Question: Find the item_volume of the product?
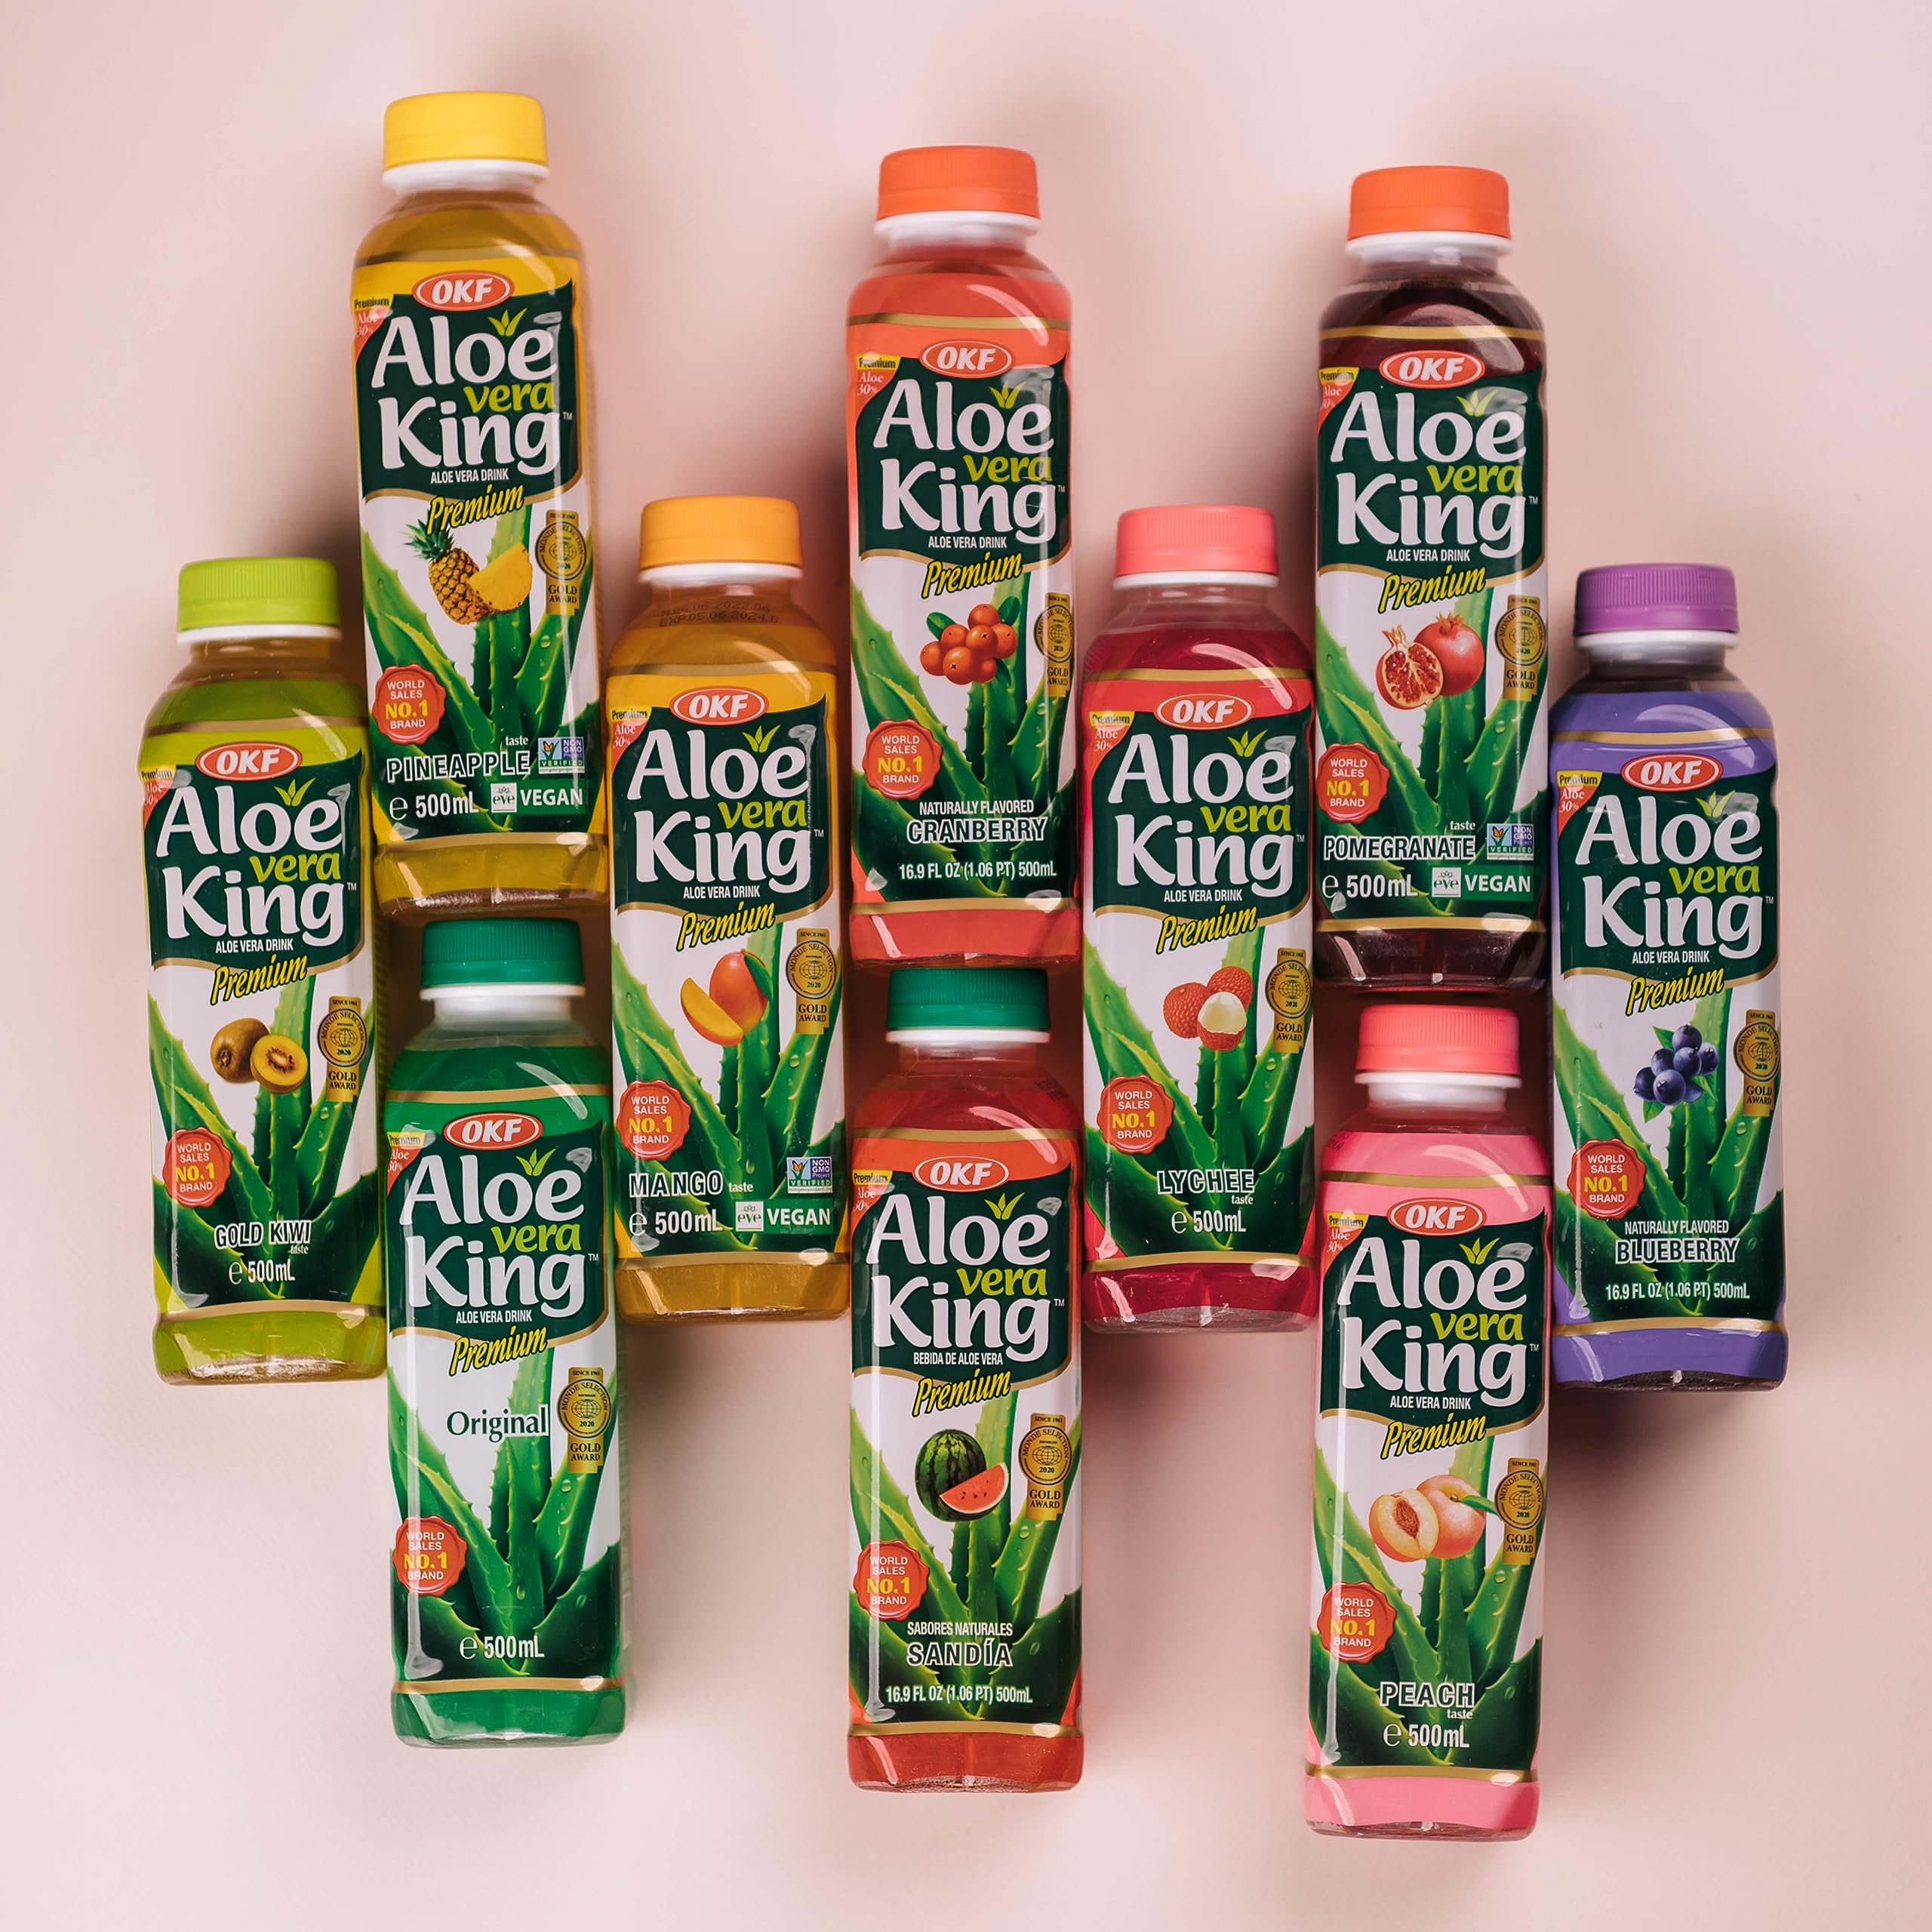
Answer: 16.9 fluid ounce